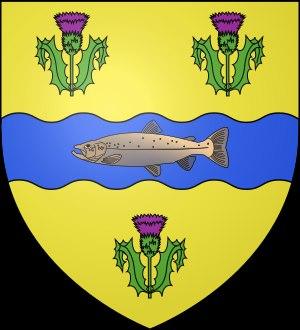
Les armoiries de la province de la Nouvelle-Écosse sont les plus anciennes du Canada. Elles ont été cédées en 1625 par le roi Charles Iᵉʳ d'Angleterre à la première colonie écossaise sur le sol canadien. Ces armes ont également été portées par les Baronnets de la Nouvelle-Écosse, un ordre chevaleresque.